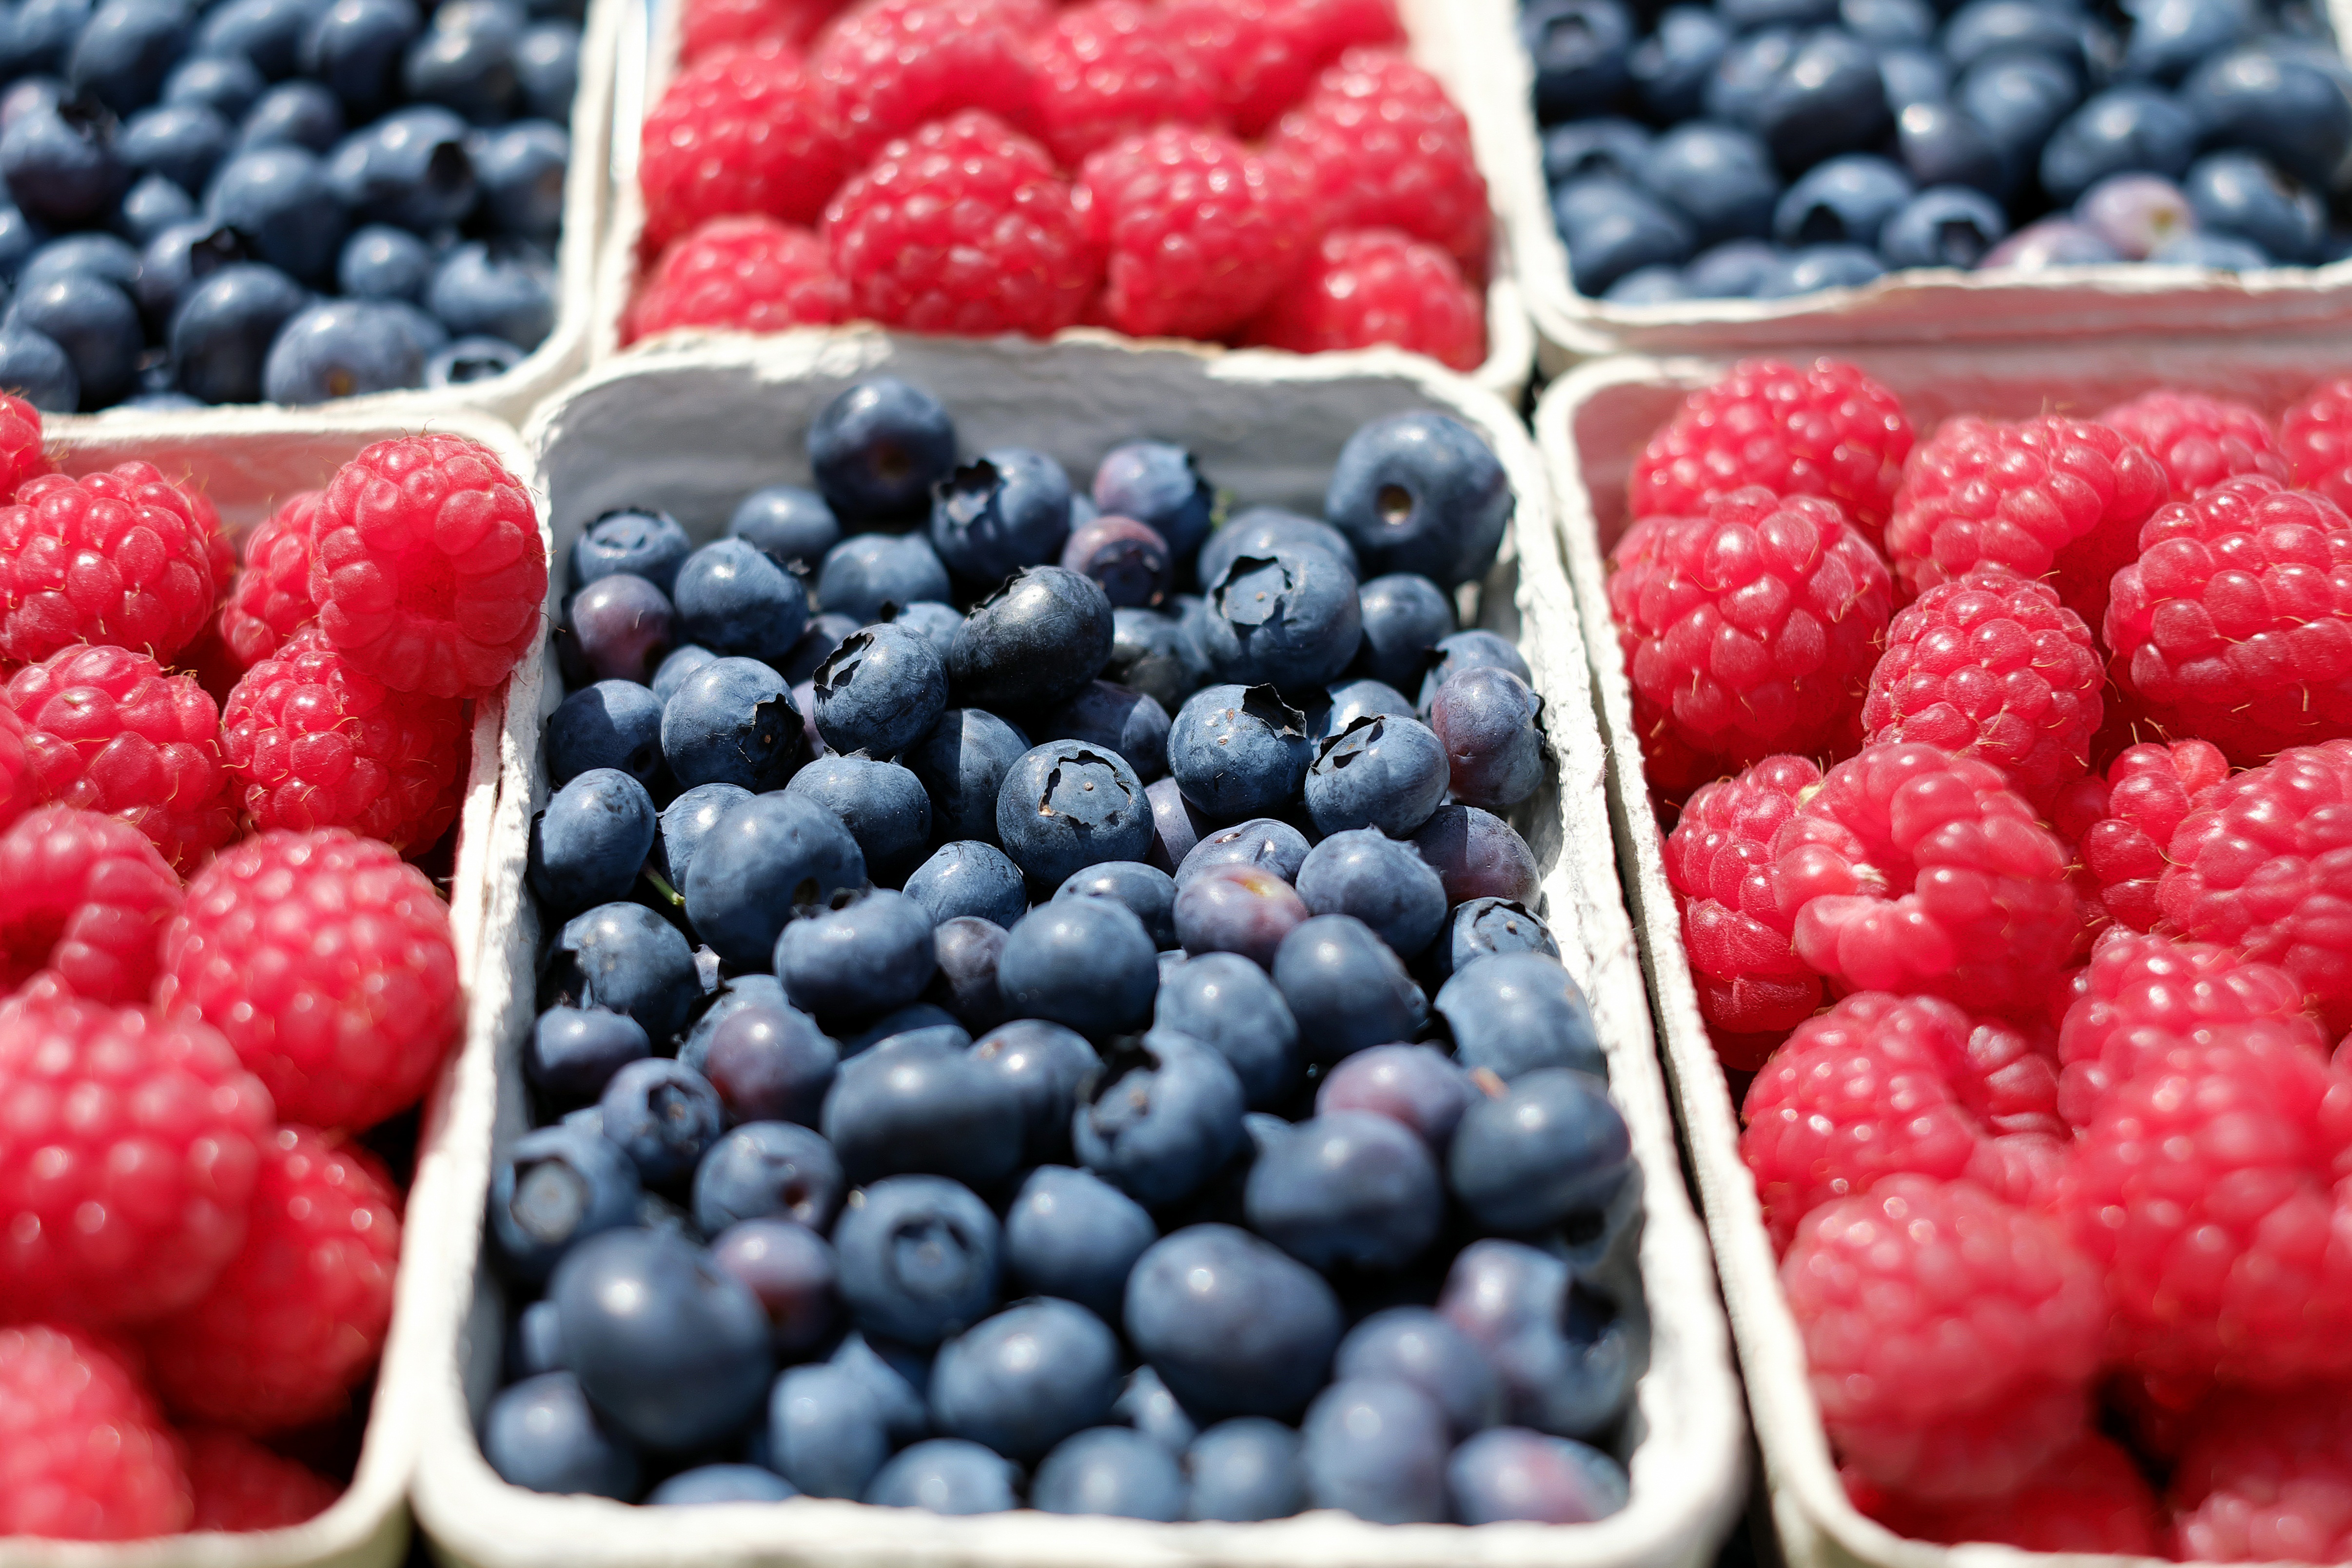
plant, raspberry, fruit, berry, food, produce, market, blackberry, berries, blueberries, raspberries, fruits, frutti di bosco, zante currant